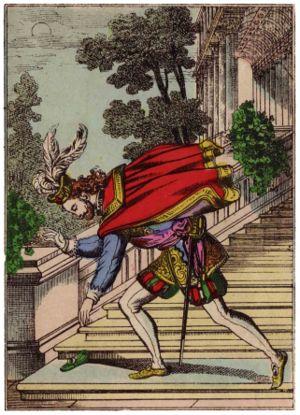
Une image d'Épinal est une estampe au sujet populaire et de couleurs vives. L'imagerie employait des artisans graveurs sur bois, sur métal, puis sur pierre, des enlumineurs, dessinateurs et caricaturistes.
La controverse sur la composition des pantoufles de Cendrillon illustre un débat récurrent en France depuis le XIXᵉ siècle, portant sur le matériau dont sont faites les pantoufles que porte l'héroïne du conte populaire Cendrillon, à cause de l'homophonie entre verre et vair.